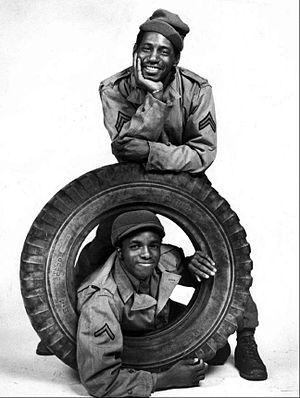
Stu Gilliam est un acteur américain né le 27 juillet 1933 à Détroit et mort le 11 octobre 2013 à České Budějovice en République tchèque.